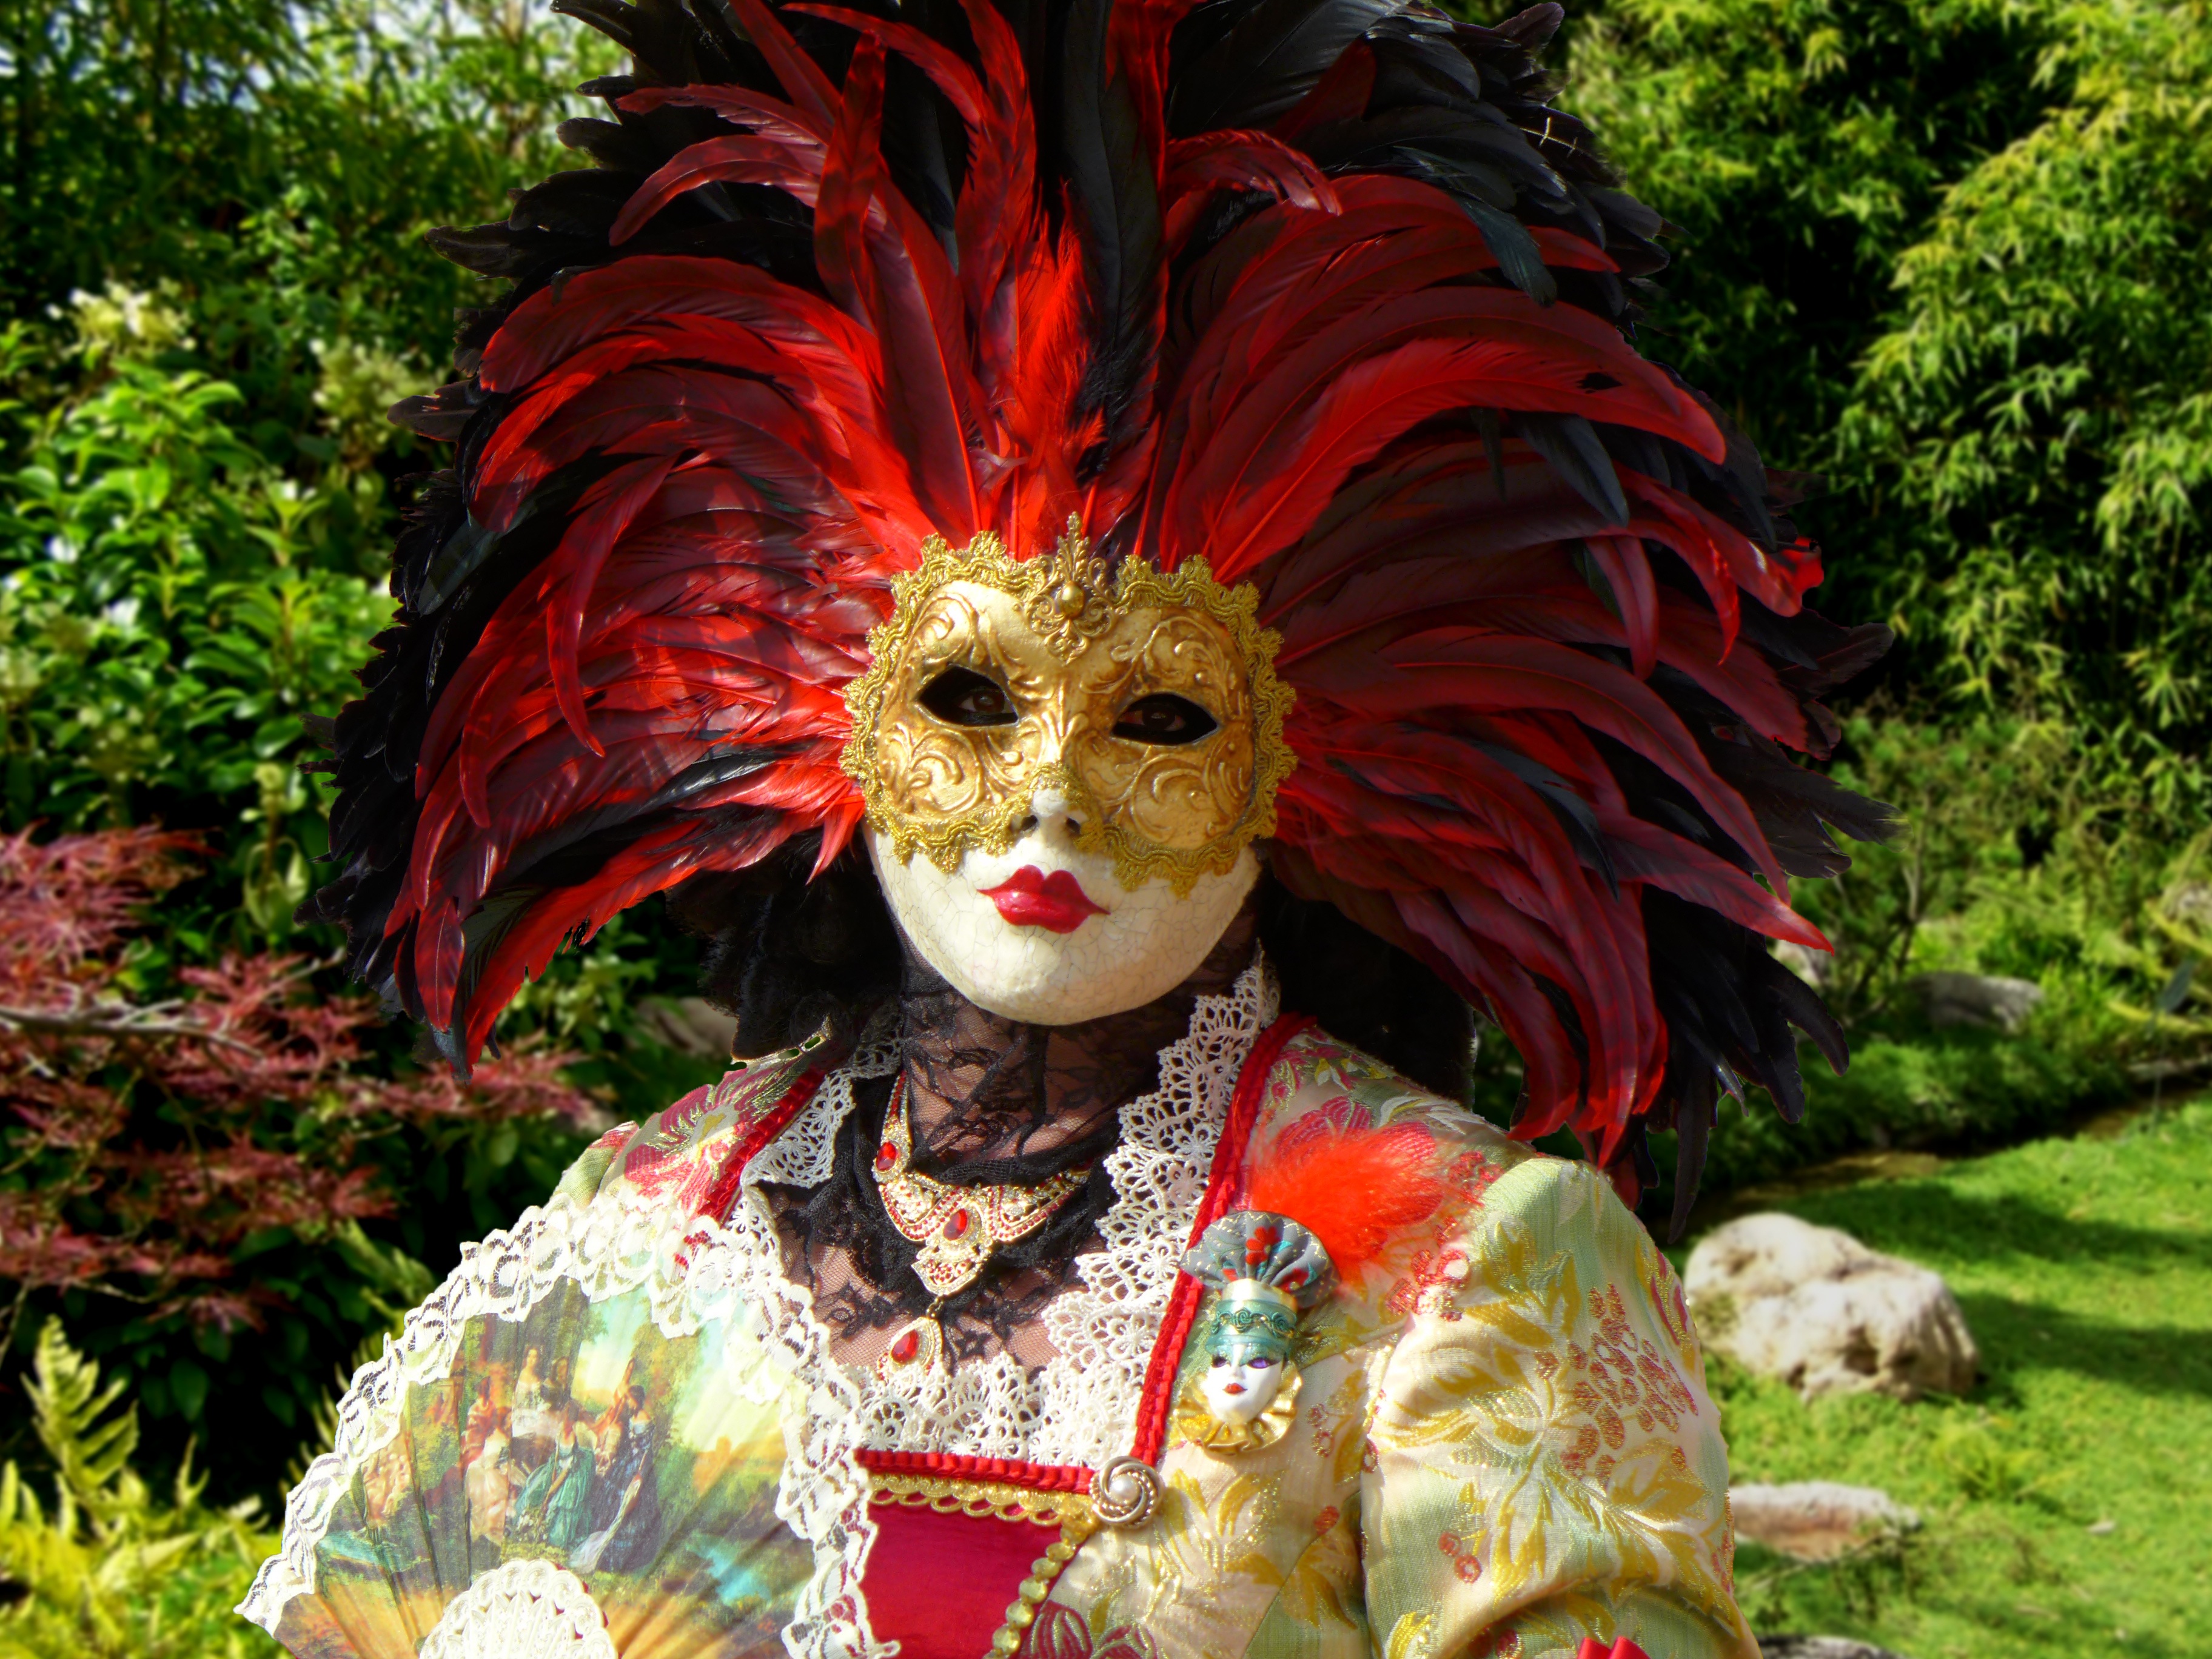
flower, carnival, festival, masks, costume, mask of venice, carnival of venice